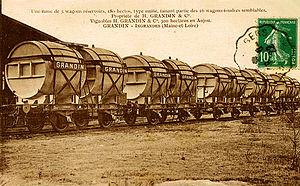
Vins Grandin en gare d'Ingrandes (Maine-et-Loire, France).
Le wagon-foudre, est un type ancien de wagon ferroviaire, antérieur au wagon-citerne, permettant le transport du vin dans des foudres, de grosses barriques réalisées selon la technique de la tonnellerie.